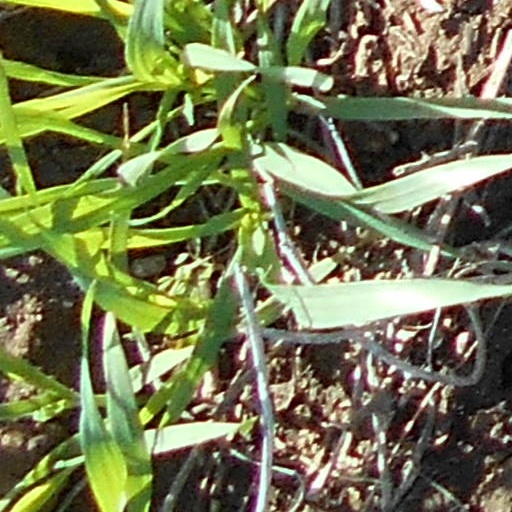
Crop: wheat